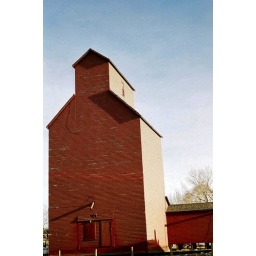
The grain elevator in the park, standing up against the blue sky...